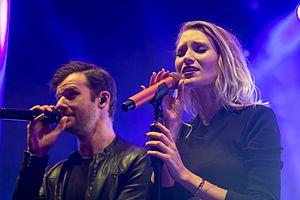
Glasperlenspiel est un groupe électro-pop originaire de Stockach en Allemagne.